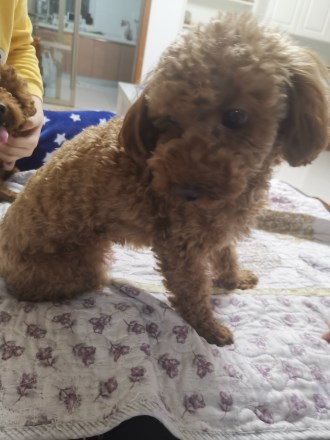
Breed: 7449-n000128-teddy